Counter-insurgency aircraft

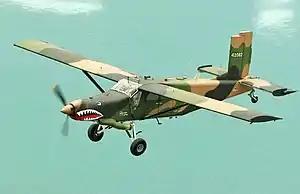
A Fairchild AU-23 Peacemaker in flight

Counter-insurgency aircraft or COIN aircraft are a specialized variety of military light attack aircraft, armed with aircraft artillery and/or portable rockets and designed for counter-insurgency operations, armed reconnaissance, air escort of ground forces, and ground support against "low-intensity engagements"; usually irregular groups of insurgents.